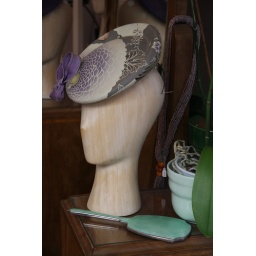
Friday July 20th: A fabulous hat shop just around the street from the apartment.